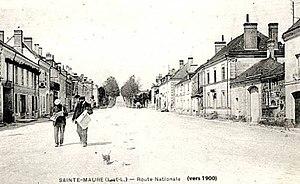
Centre-bourg de Sainte-Maure-de-Touraine, vers 1900.
Sainte-Maure-de-Touraine est une commune française du département d'Indre-et-Loire, dans la région Centre-Val de Loire.